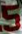
Number: 5